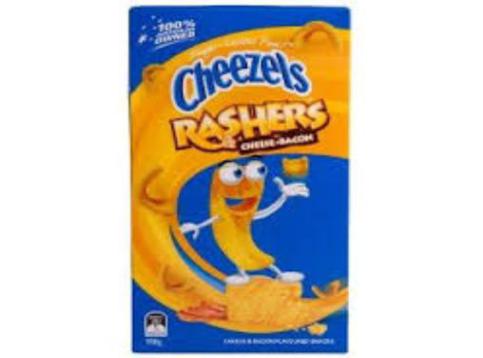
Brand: cheezels
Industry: Food